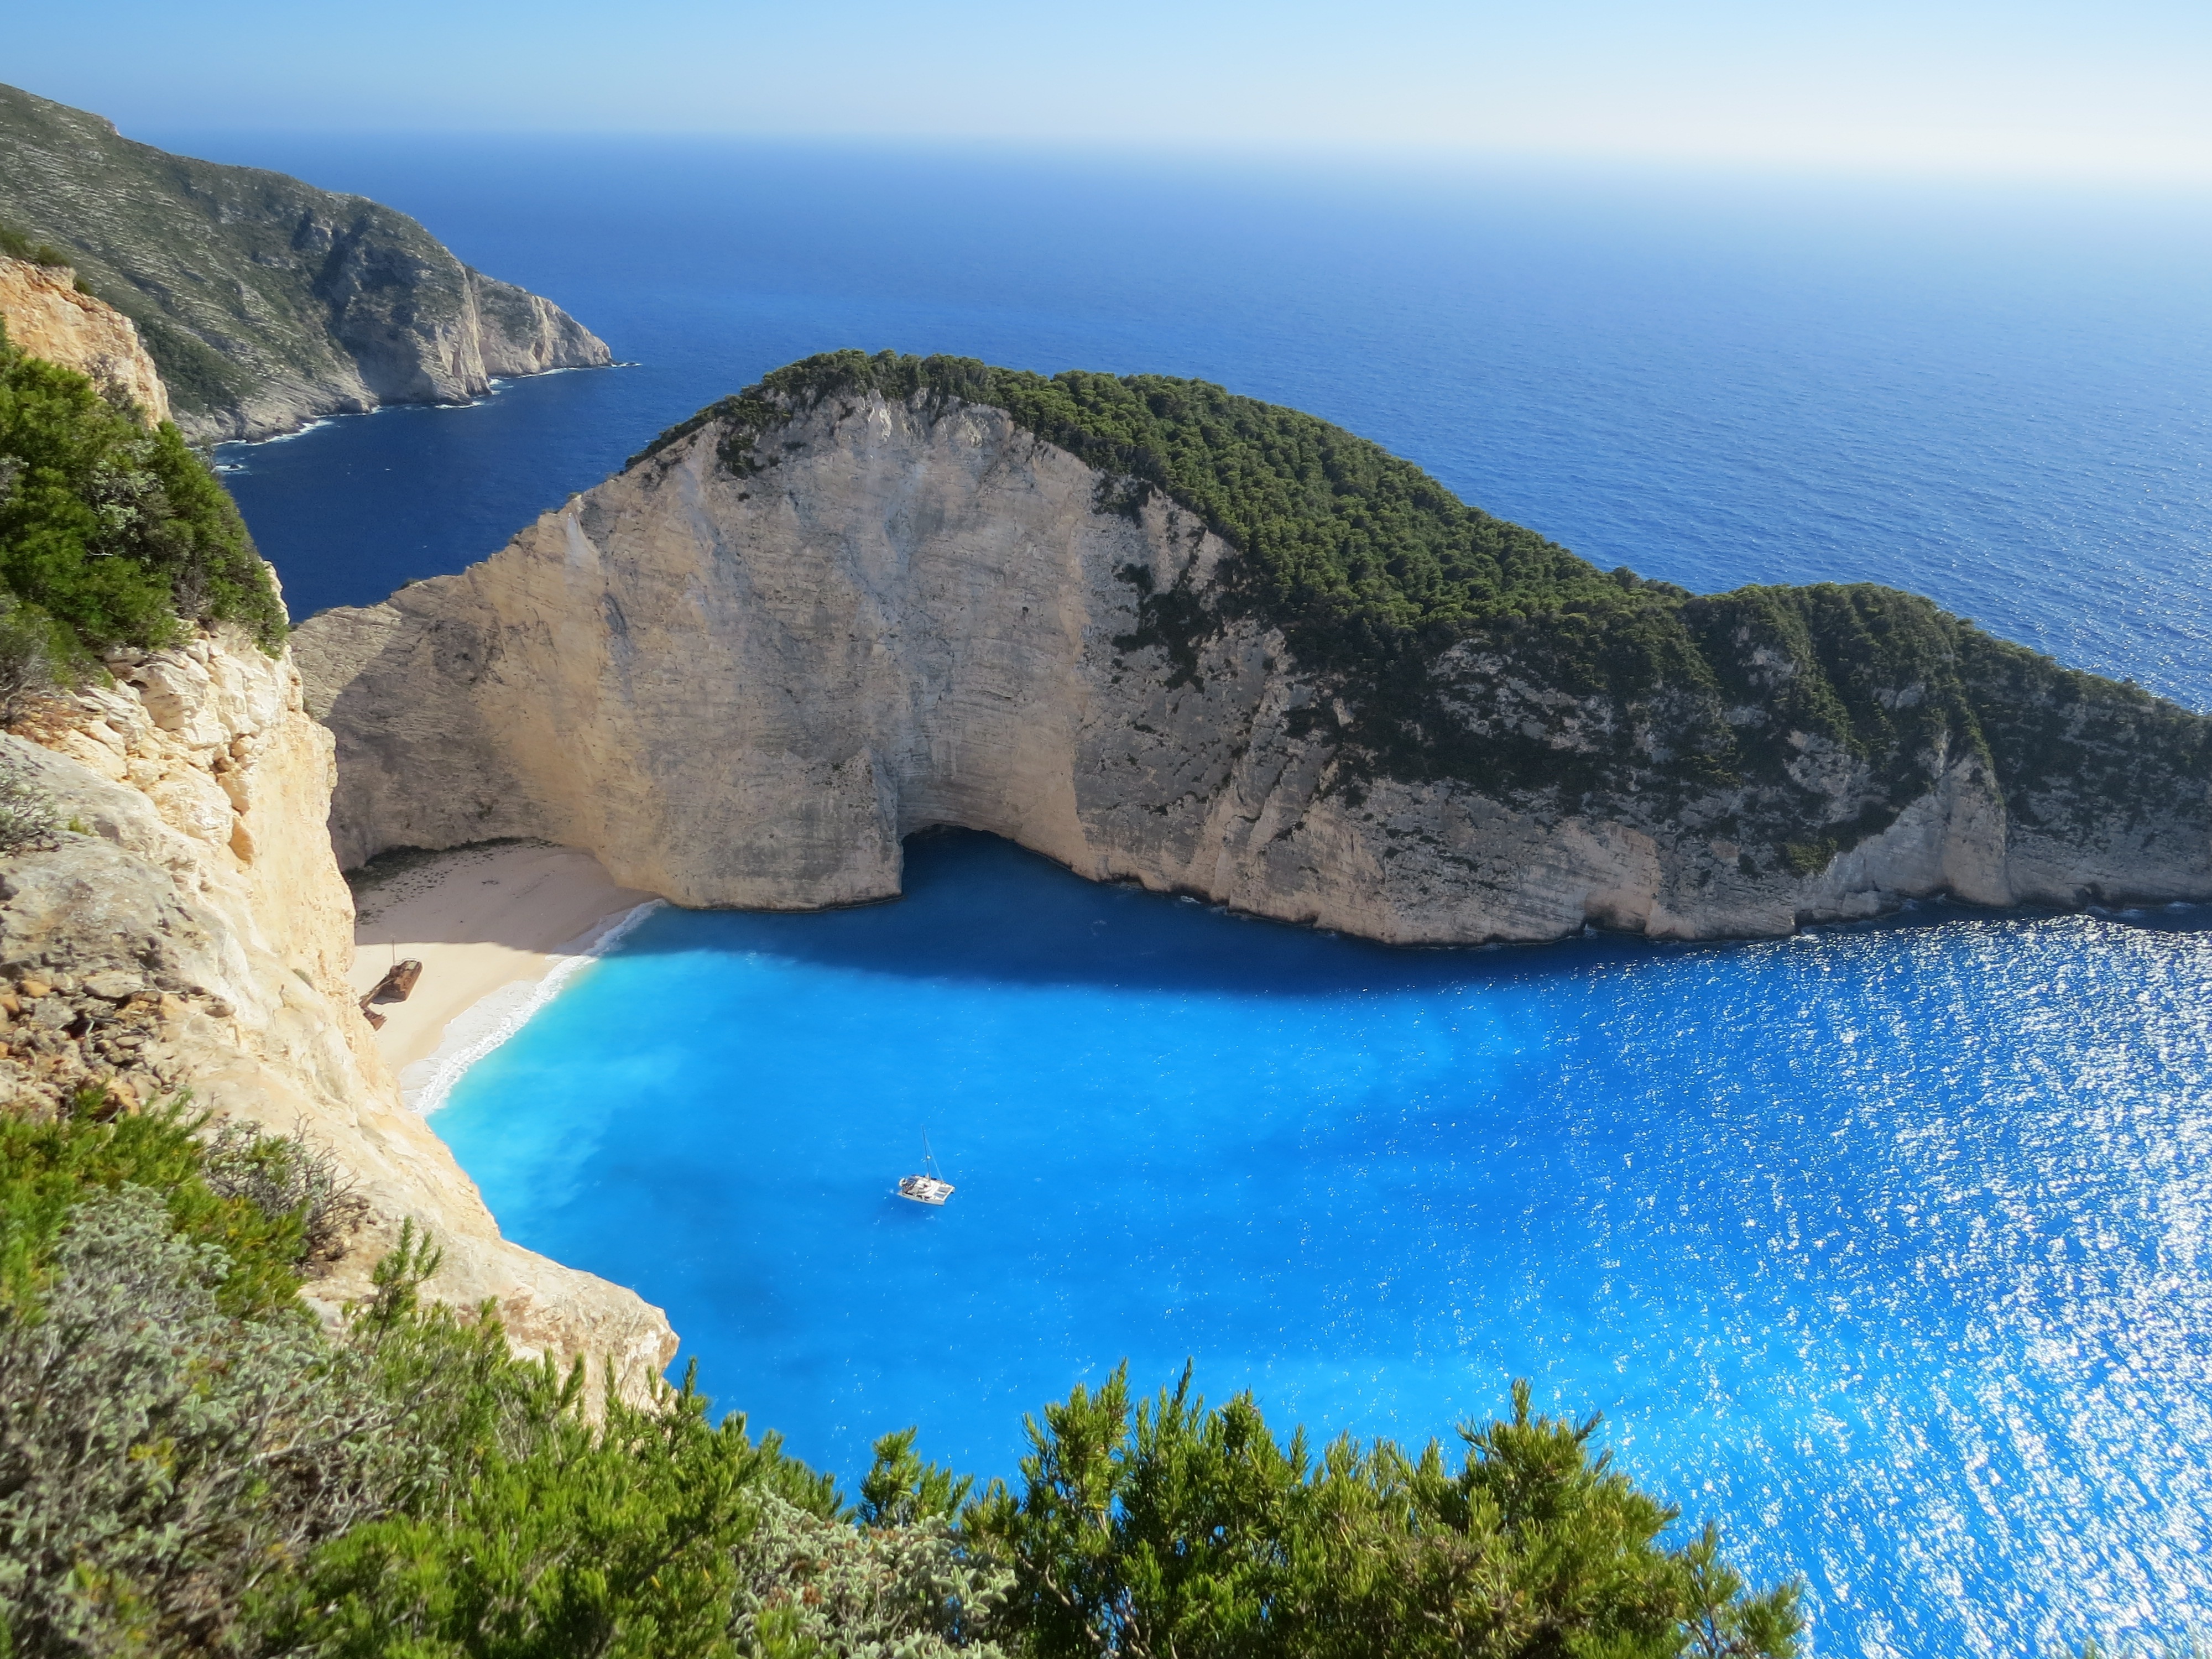
beach, sea, coast, sand, ocean, mountain, lake, cliff, cove, greek, holiday, bay, island, fjord, reservoir, waterfront, terrain, body of water, greece, nice, loch, crater lake, cape, corfu, islet, landform, geographical feature, promontory